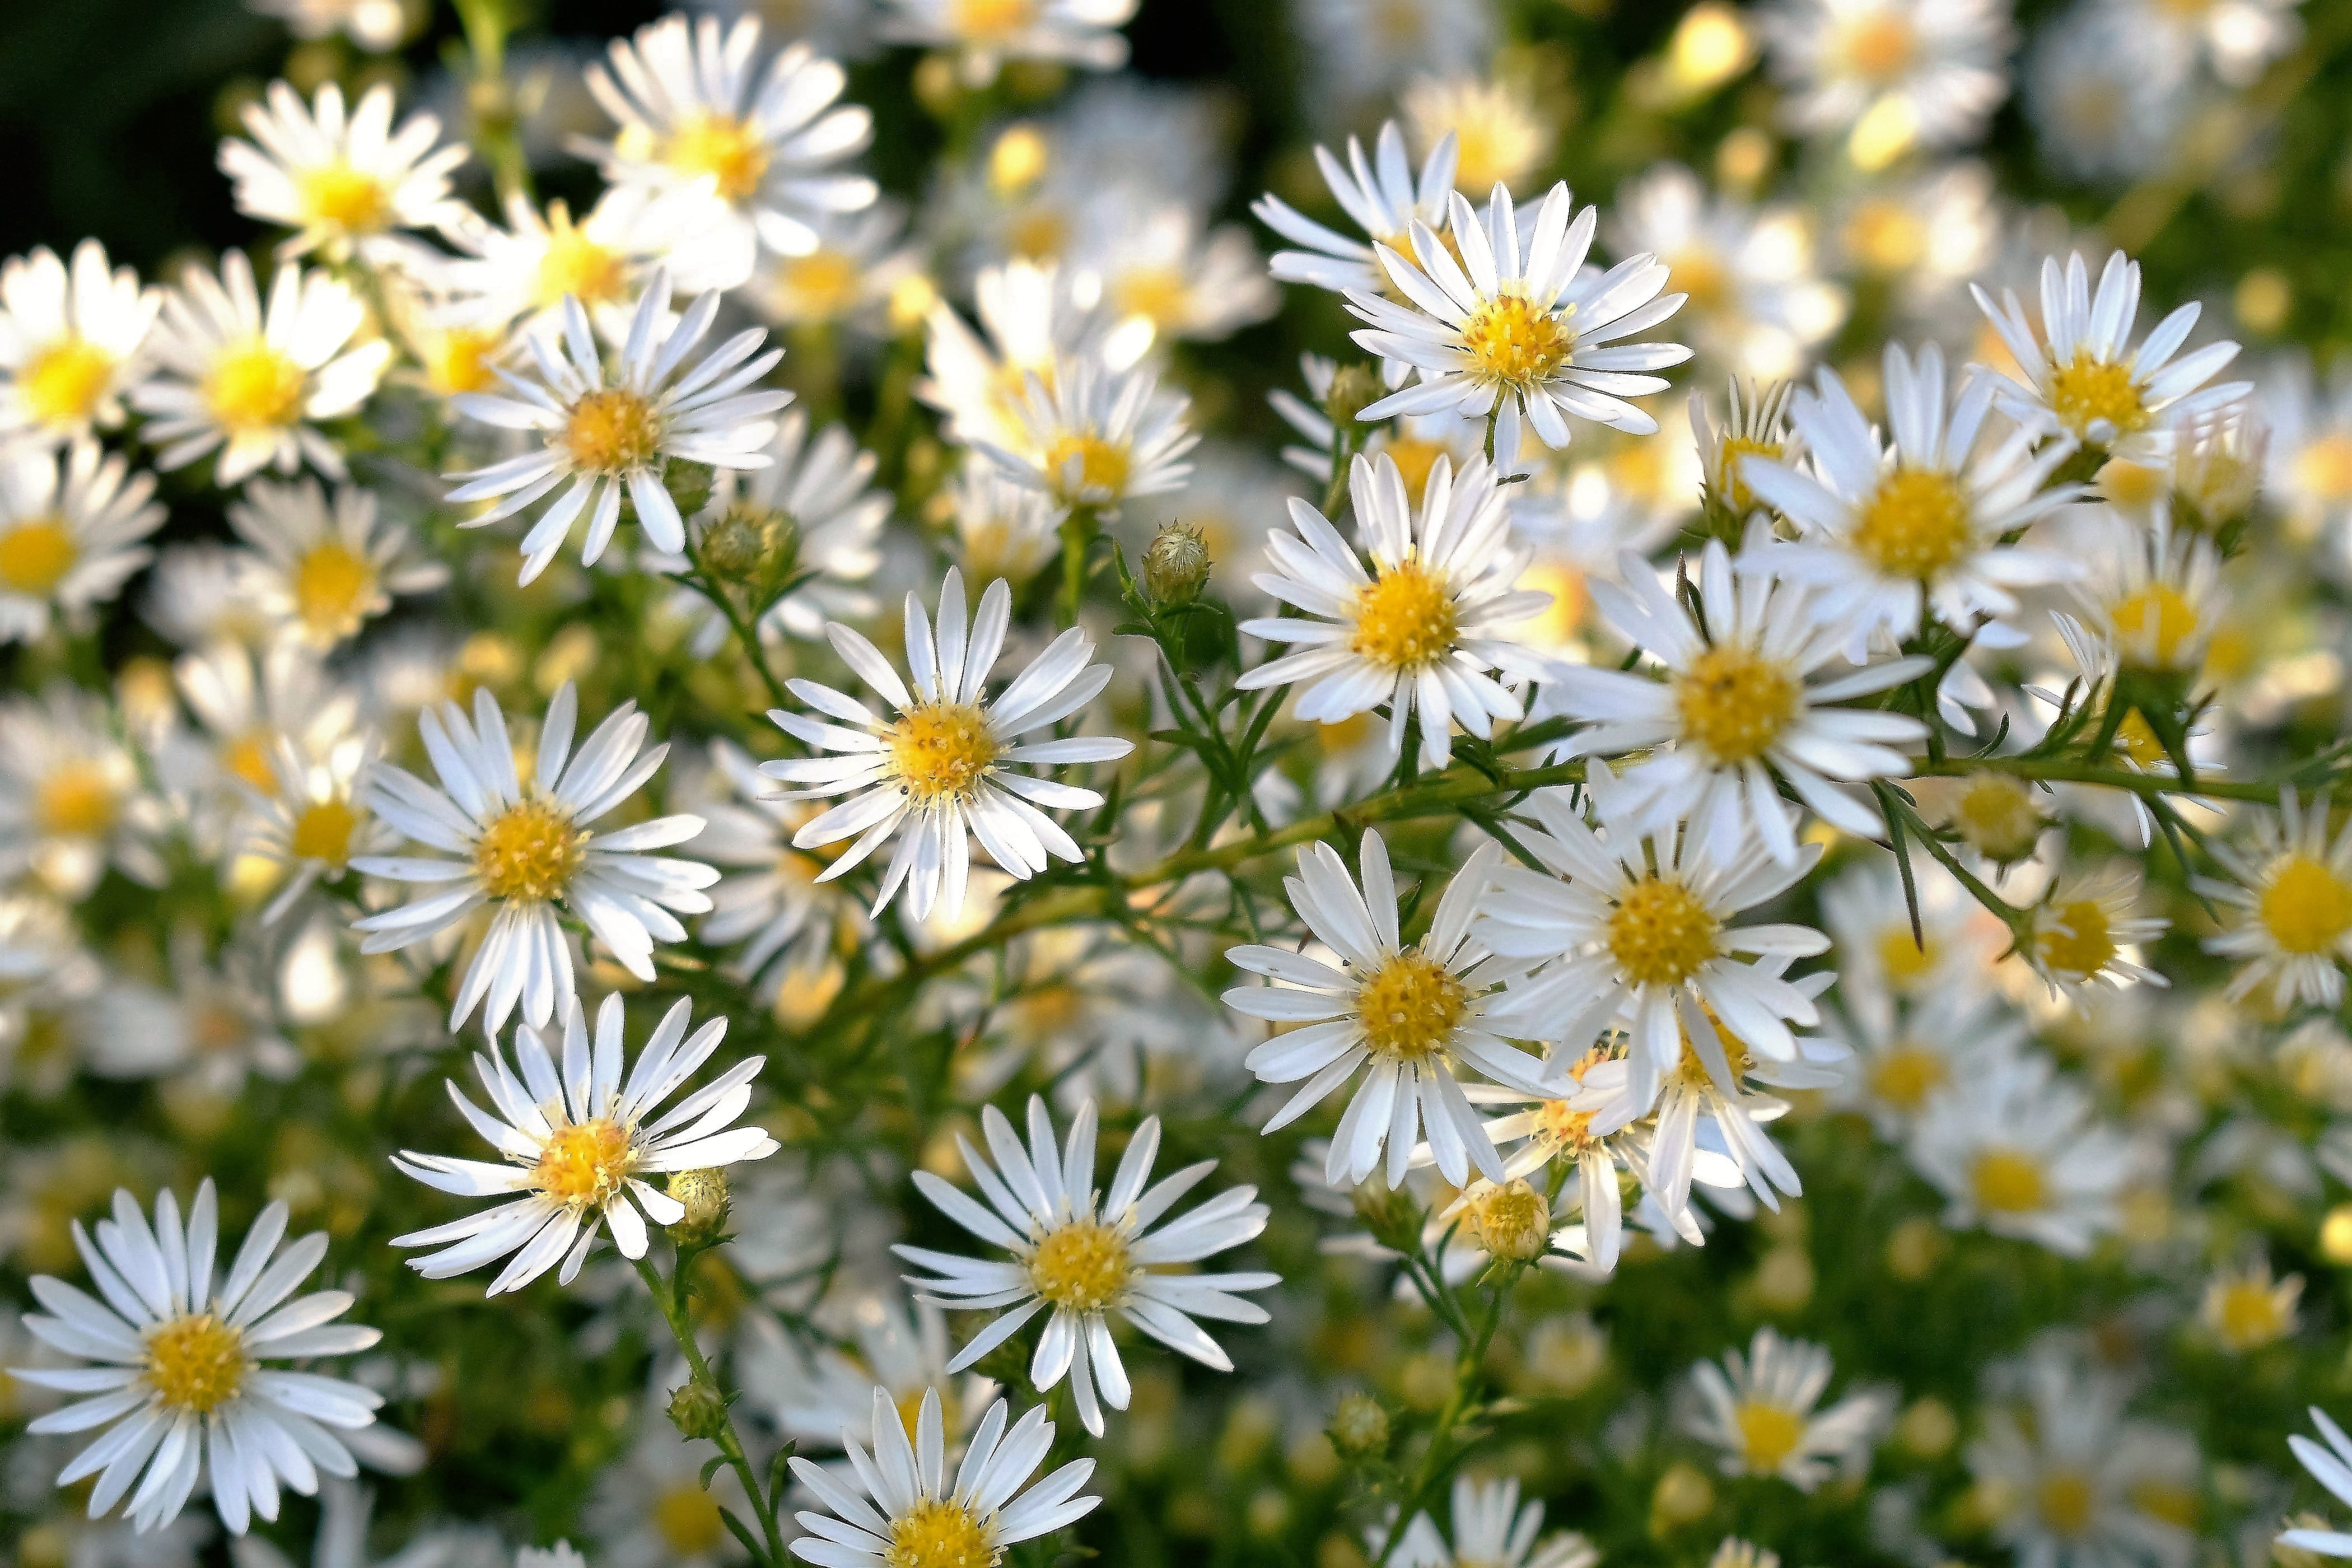
nature, blossom, plant, white, field, meadow, flower, petal, bloom, daisy, botany, garden, close, flora, wildflower, flowers, aster, macro photography, flowering plant, daisy family, oxeye daisy, land plant, chamaemelum nobile, marguerite daisy